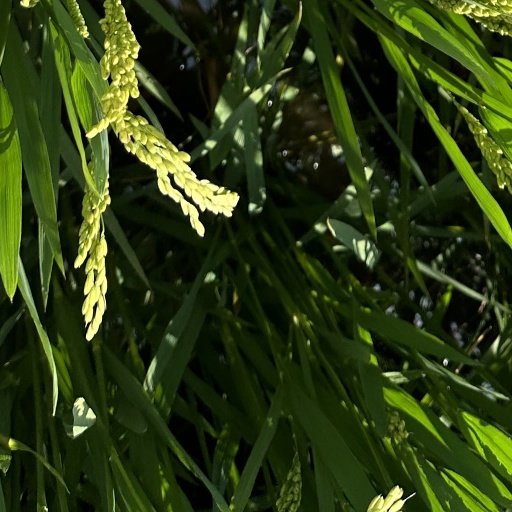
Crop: rice